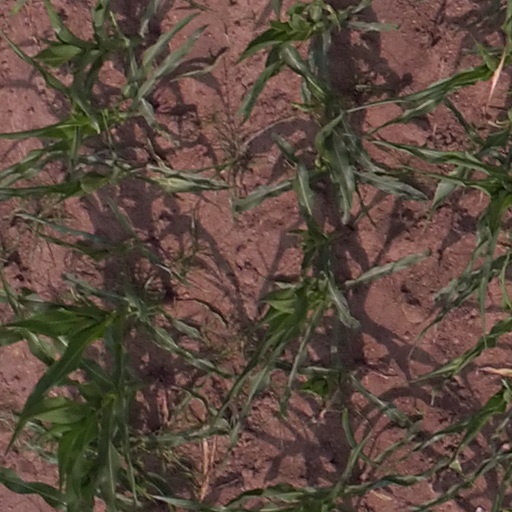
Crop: maize; corn